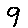
Label: 9